Glass bead making

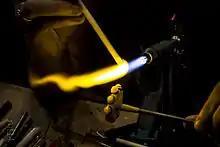
Lampworking-closeup

Glass bead making has long traditions, with the oldest known beads dating over 3,000 years. People have been making beads out of glass since at least Ancient Roman times. Perhaps the earliest glass-like beads were Egyptian faience beads, a form of clay bead with a self-forming vitreous coating. Glass beads are significant in archaeology because the presence of glass beads often indicates that there was trade and that the bead making technology was being spread. In addition, the composition of the glass beads could be analyzed and help archaeologists understand the sources of the beads.